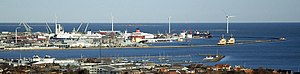
Flådestation Frederikshavn / De geografiske områder
Flådestation Frederikshavn m. enhederne Esbern Snare, Thetis, tre Flyvefisken-klasse enheder og de tre isbrydere, set fra Pikkerbakken
Flådestation Frederikshavn set fra syd-syd-vest (fra Pikkerbakken)
Flådestation Frederikshavn er de fysiske rammer for OPLOG FRH samt basehavn for 1. Eskadre.